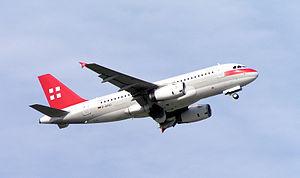
PrivatAir est une ancienne compagnie aérienne d’affaires suisse basée à l'aéroport international de Genève, en Suisse. La compagnie opérait pour une clientèle formée d'hommes d'affaires et des célébrités.